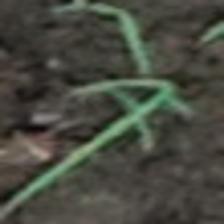
Label: single